Lincoln City F.C.

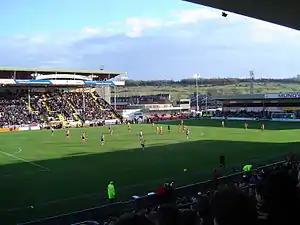
The Lincolnshire derby, between Lincoln City and local rivals Boston United, being played at Sincil Bank

Lincoln City is one of four professional football clubs in Lincolnshire. Lincoln City are a football club who find themselves with no clear and direct rival. Fans of the club consider both Grimsby Town and Scunthorpe United to be their biggest rivals. which at various points fans have considered one bigger than the other. This is largely requited by fans of those two